Video games in the United States

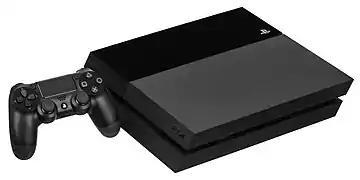
PlayStation 4 designed by American video game designer Mark Cerny

Within the 2010s, a larger shift towards casual and mobile gaming on smartphones and tablets became significant, in part due to a wider demographic of video game players drawing in more female and older players. The concept of games as a service, emerged as a trend for developers and publishers to have long-tail monetization of a game well after release. Continuing from the previous decade, a large number of independently developed video games emerged as games on par with those from major publishers, made easier to promote and distribute through digital storefronts on personal computers, consoles, and mobile store markets. All three major console manufacturers released next generation consoles: Xbox One, PlayStation 4, Wii U, and Nintendo Switch. Major developments in mixed reality games - both augmented reality and virtual reality - grew in popularity during the 2010s as the cost of required hardware dropped. Esports became a significant market in the United States after its initial popularity in Eastern Asia countries. In 2015, 51 percent of U.S. households owned a home video game console according to an Entertainment Software Association annual industry report.